1999 Düzce earthquake

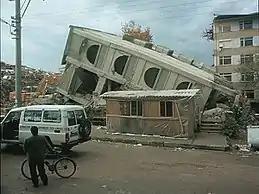

The 1999 Düzce earthquake occurred on 12 November at with a moment magnitude of 7.2 and a maximum Mercalli intensity of IX ("Violent"), causing damage and at least 845 fatalities in Düzce, Turkey. The epicenter was approximately to the east of the extremely destructive 1999 İzmit earthquake that happened nearly three months earlier. Both strike-slip earthquakes were caused by movement on the North Anatolian Fault.